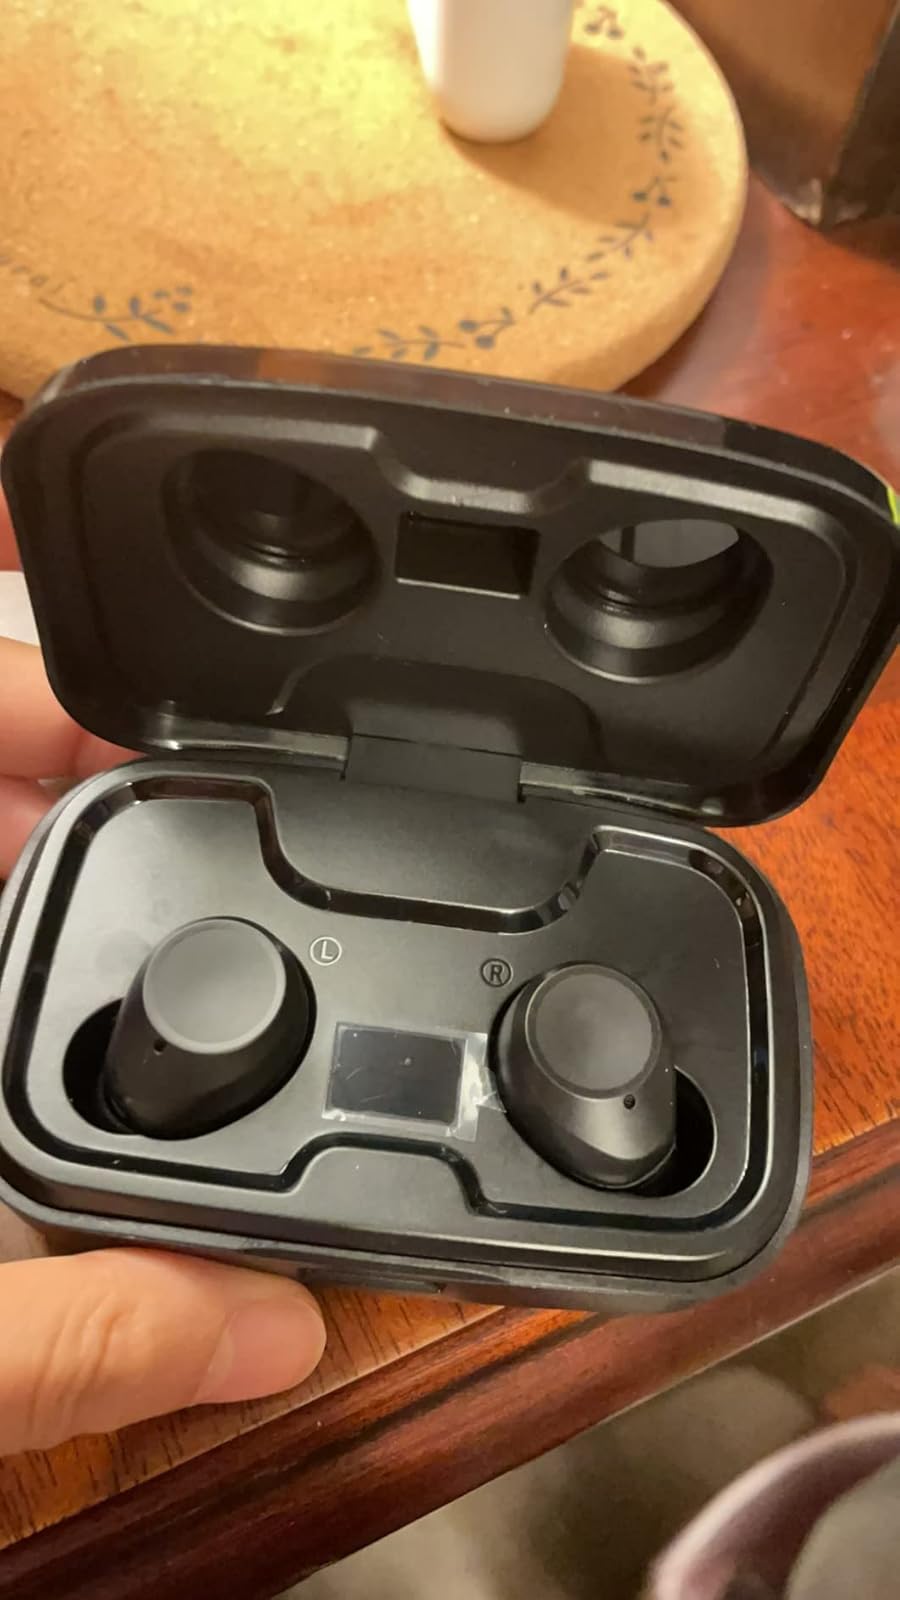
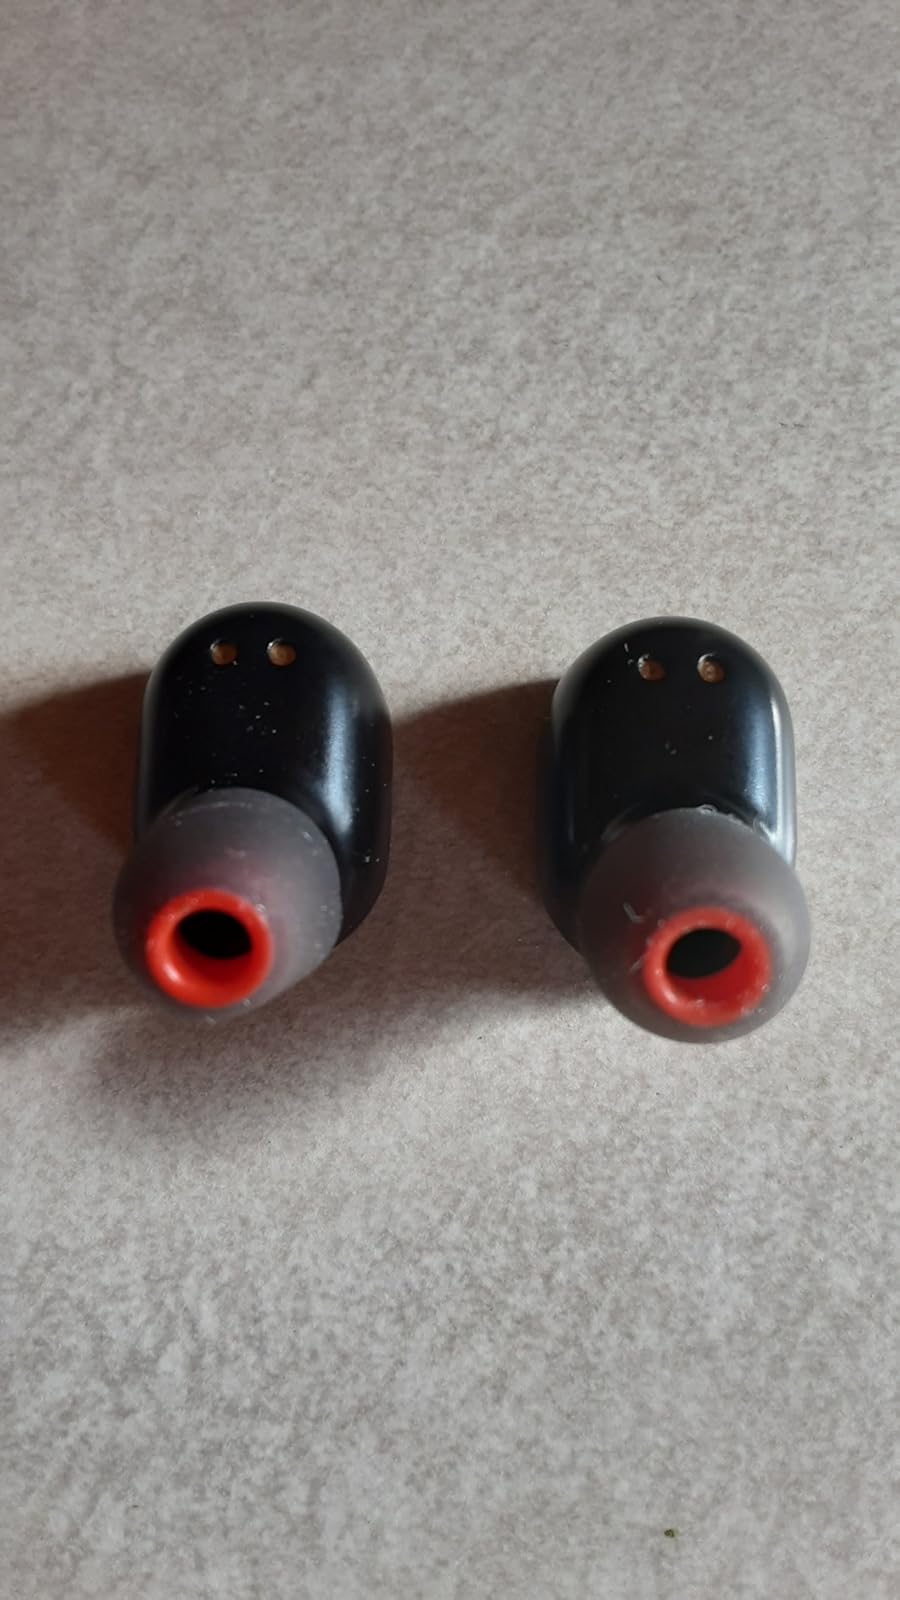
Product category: earbuds
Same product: no